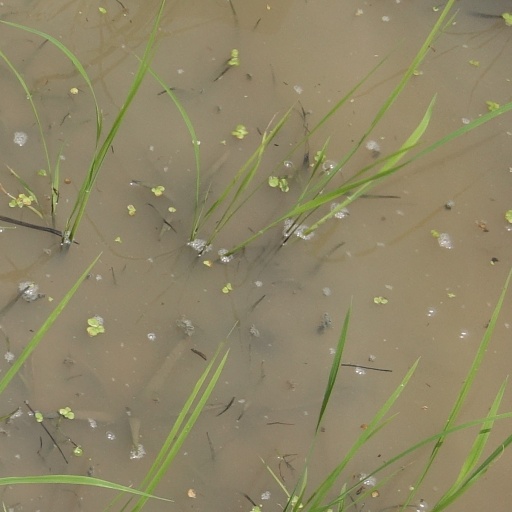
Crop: rice